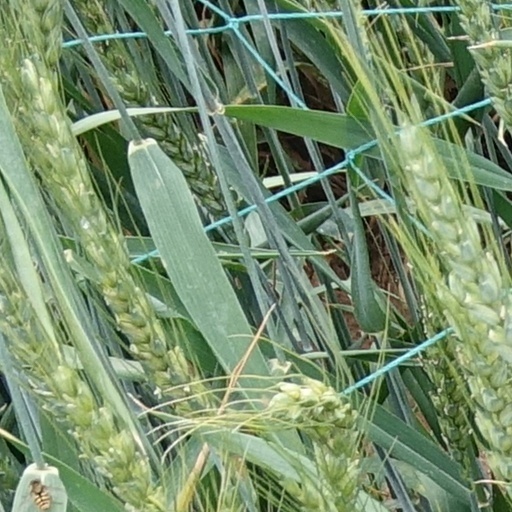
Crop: wheat